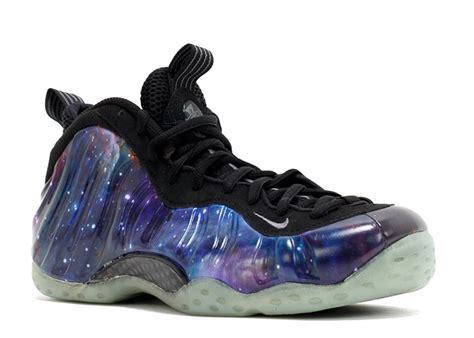
Brand: Nike
Model: Air Foamposite One